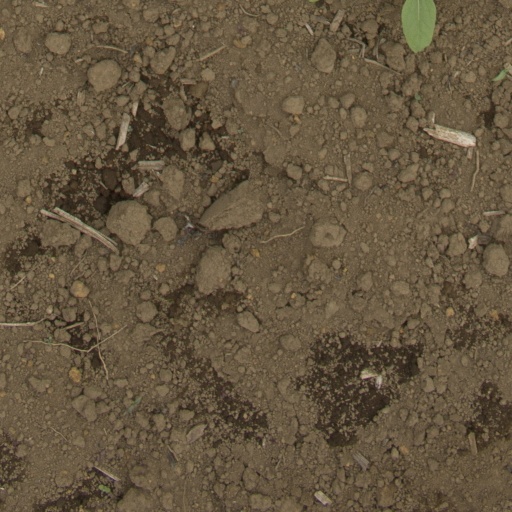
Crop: Jerusalem artichoke